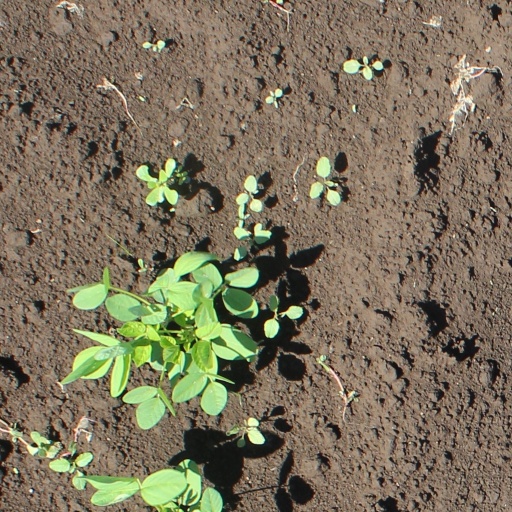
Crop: soybean